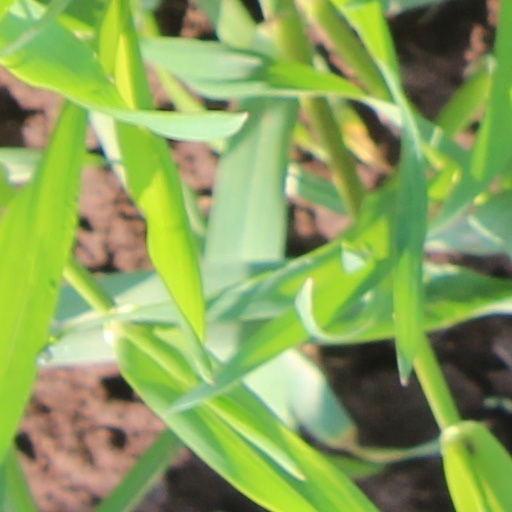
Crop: wheat